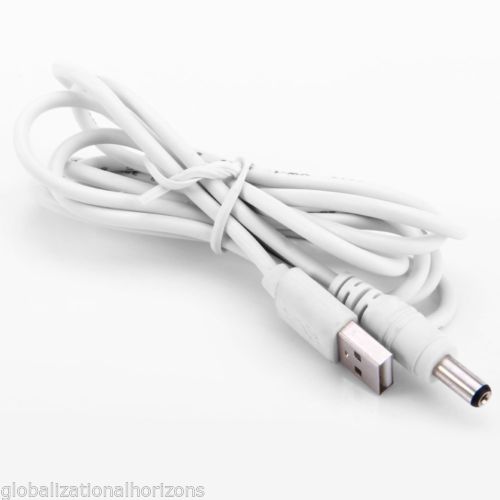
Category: lamp